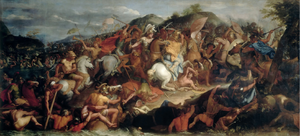
Slaget ved Granikos
Slaget ved Granikos (1665) af Charles Le Brun
Slaget ved Granikos 334 f.Kr. var det første store slag Alexander den Store deltog i, hvor han selv havde den fulde kommando over den makedonske hær.